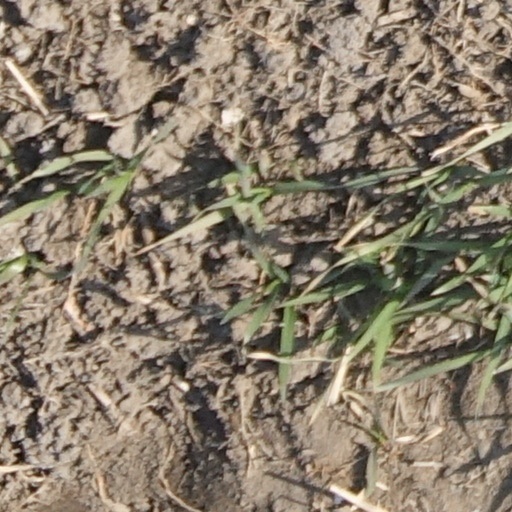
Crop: wheat